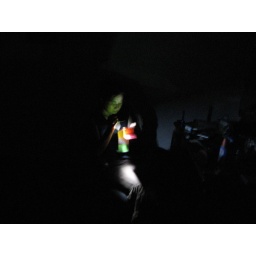
low water in lake volta